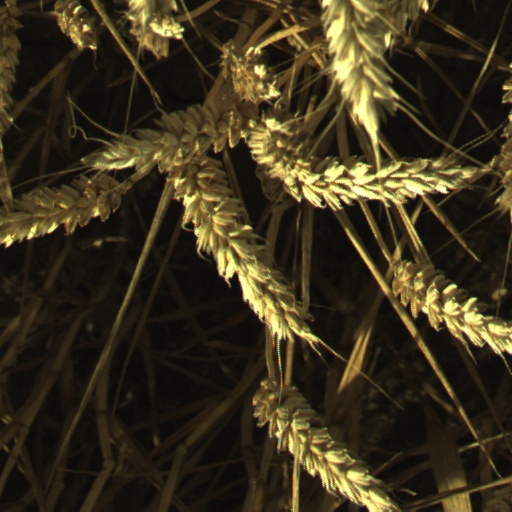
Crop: wheat